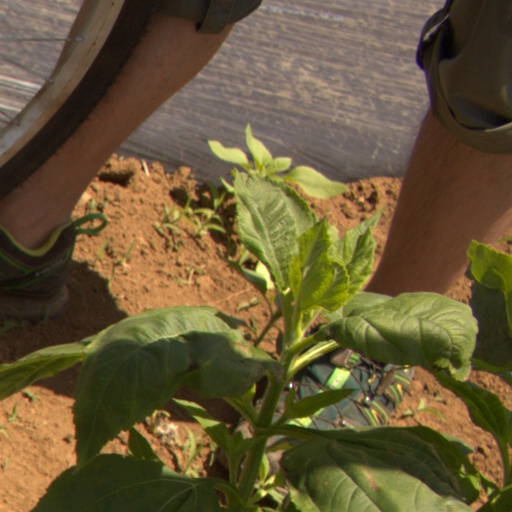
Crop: Jerusalem artichoke